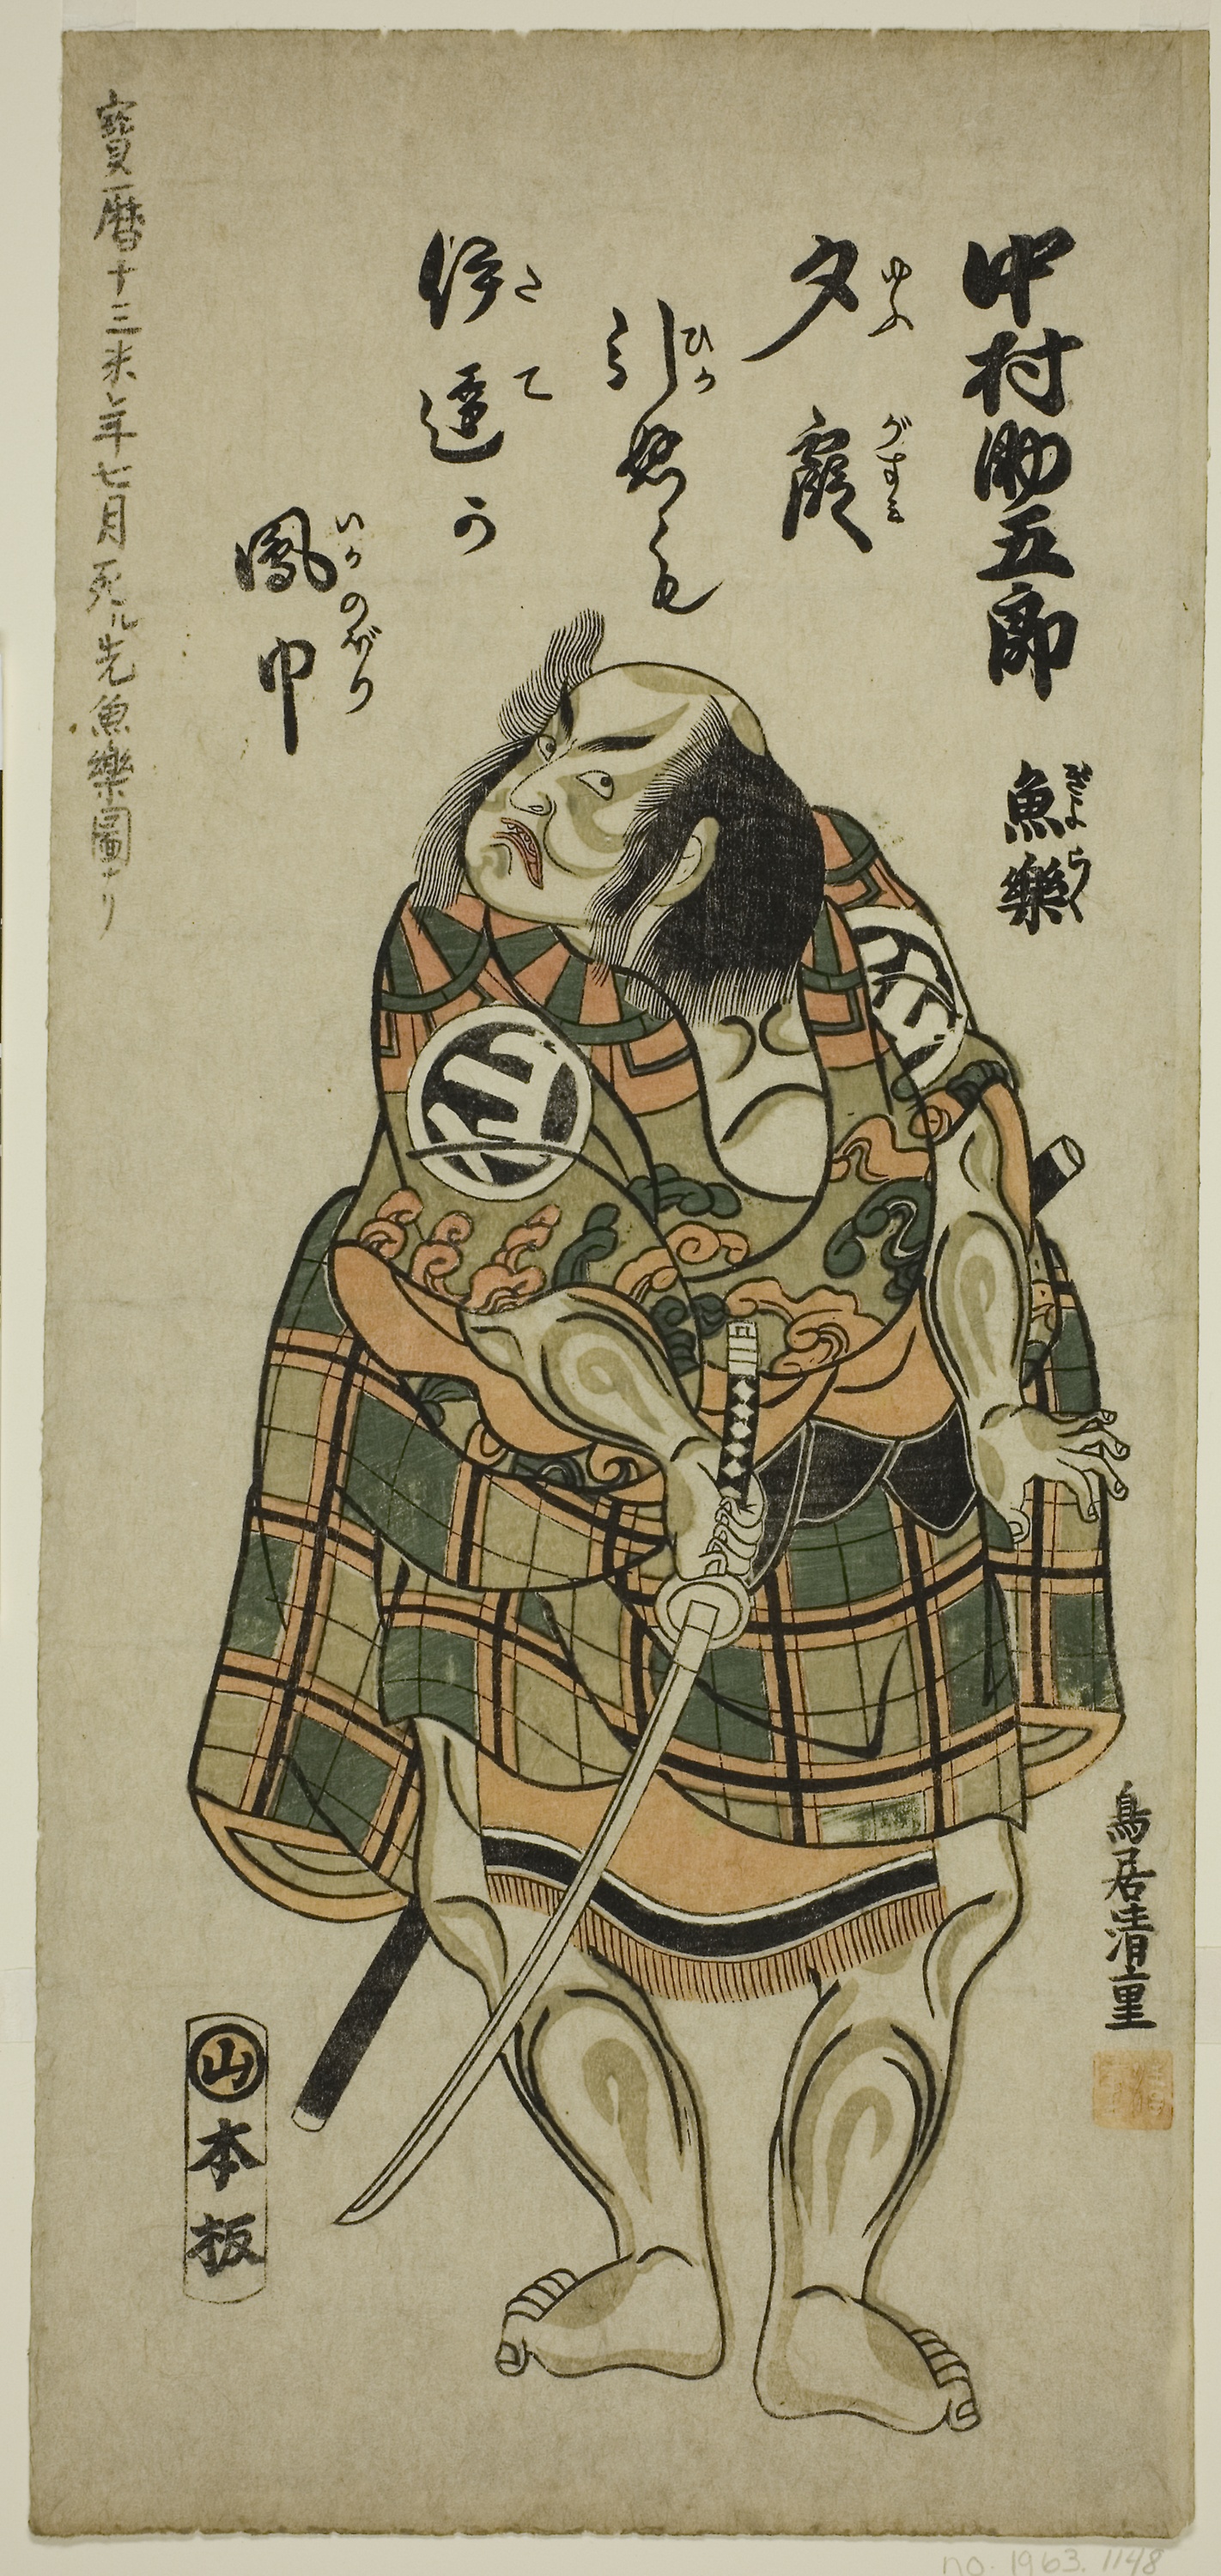
illustration, art, drawing, fictional character, samurai